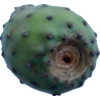
Label: cactus_fruit_green